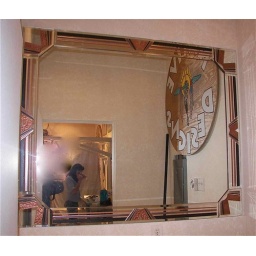
Custom designed, etched glass carved mirror by Sans Soucie.